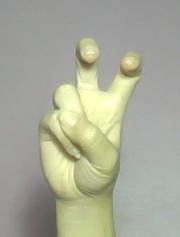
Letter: toot